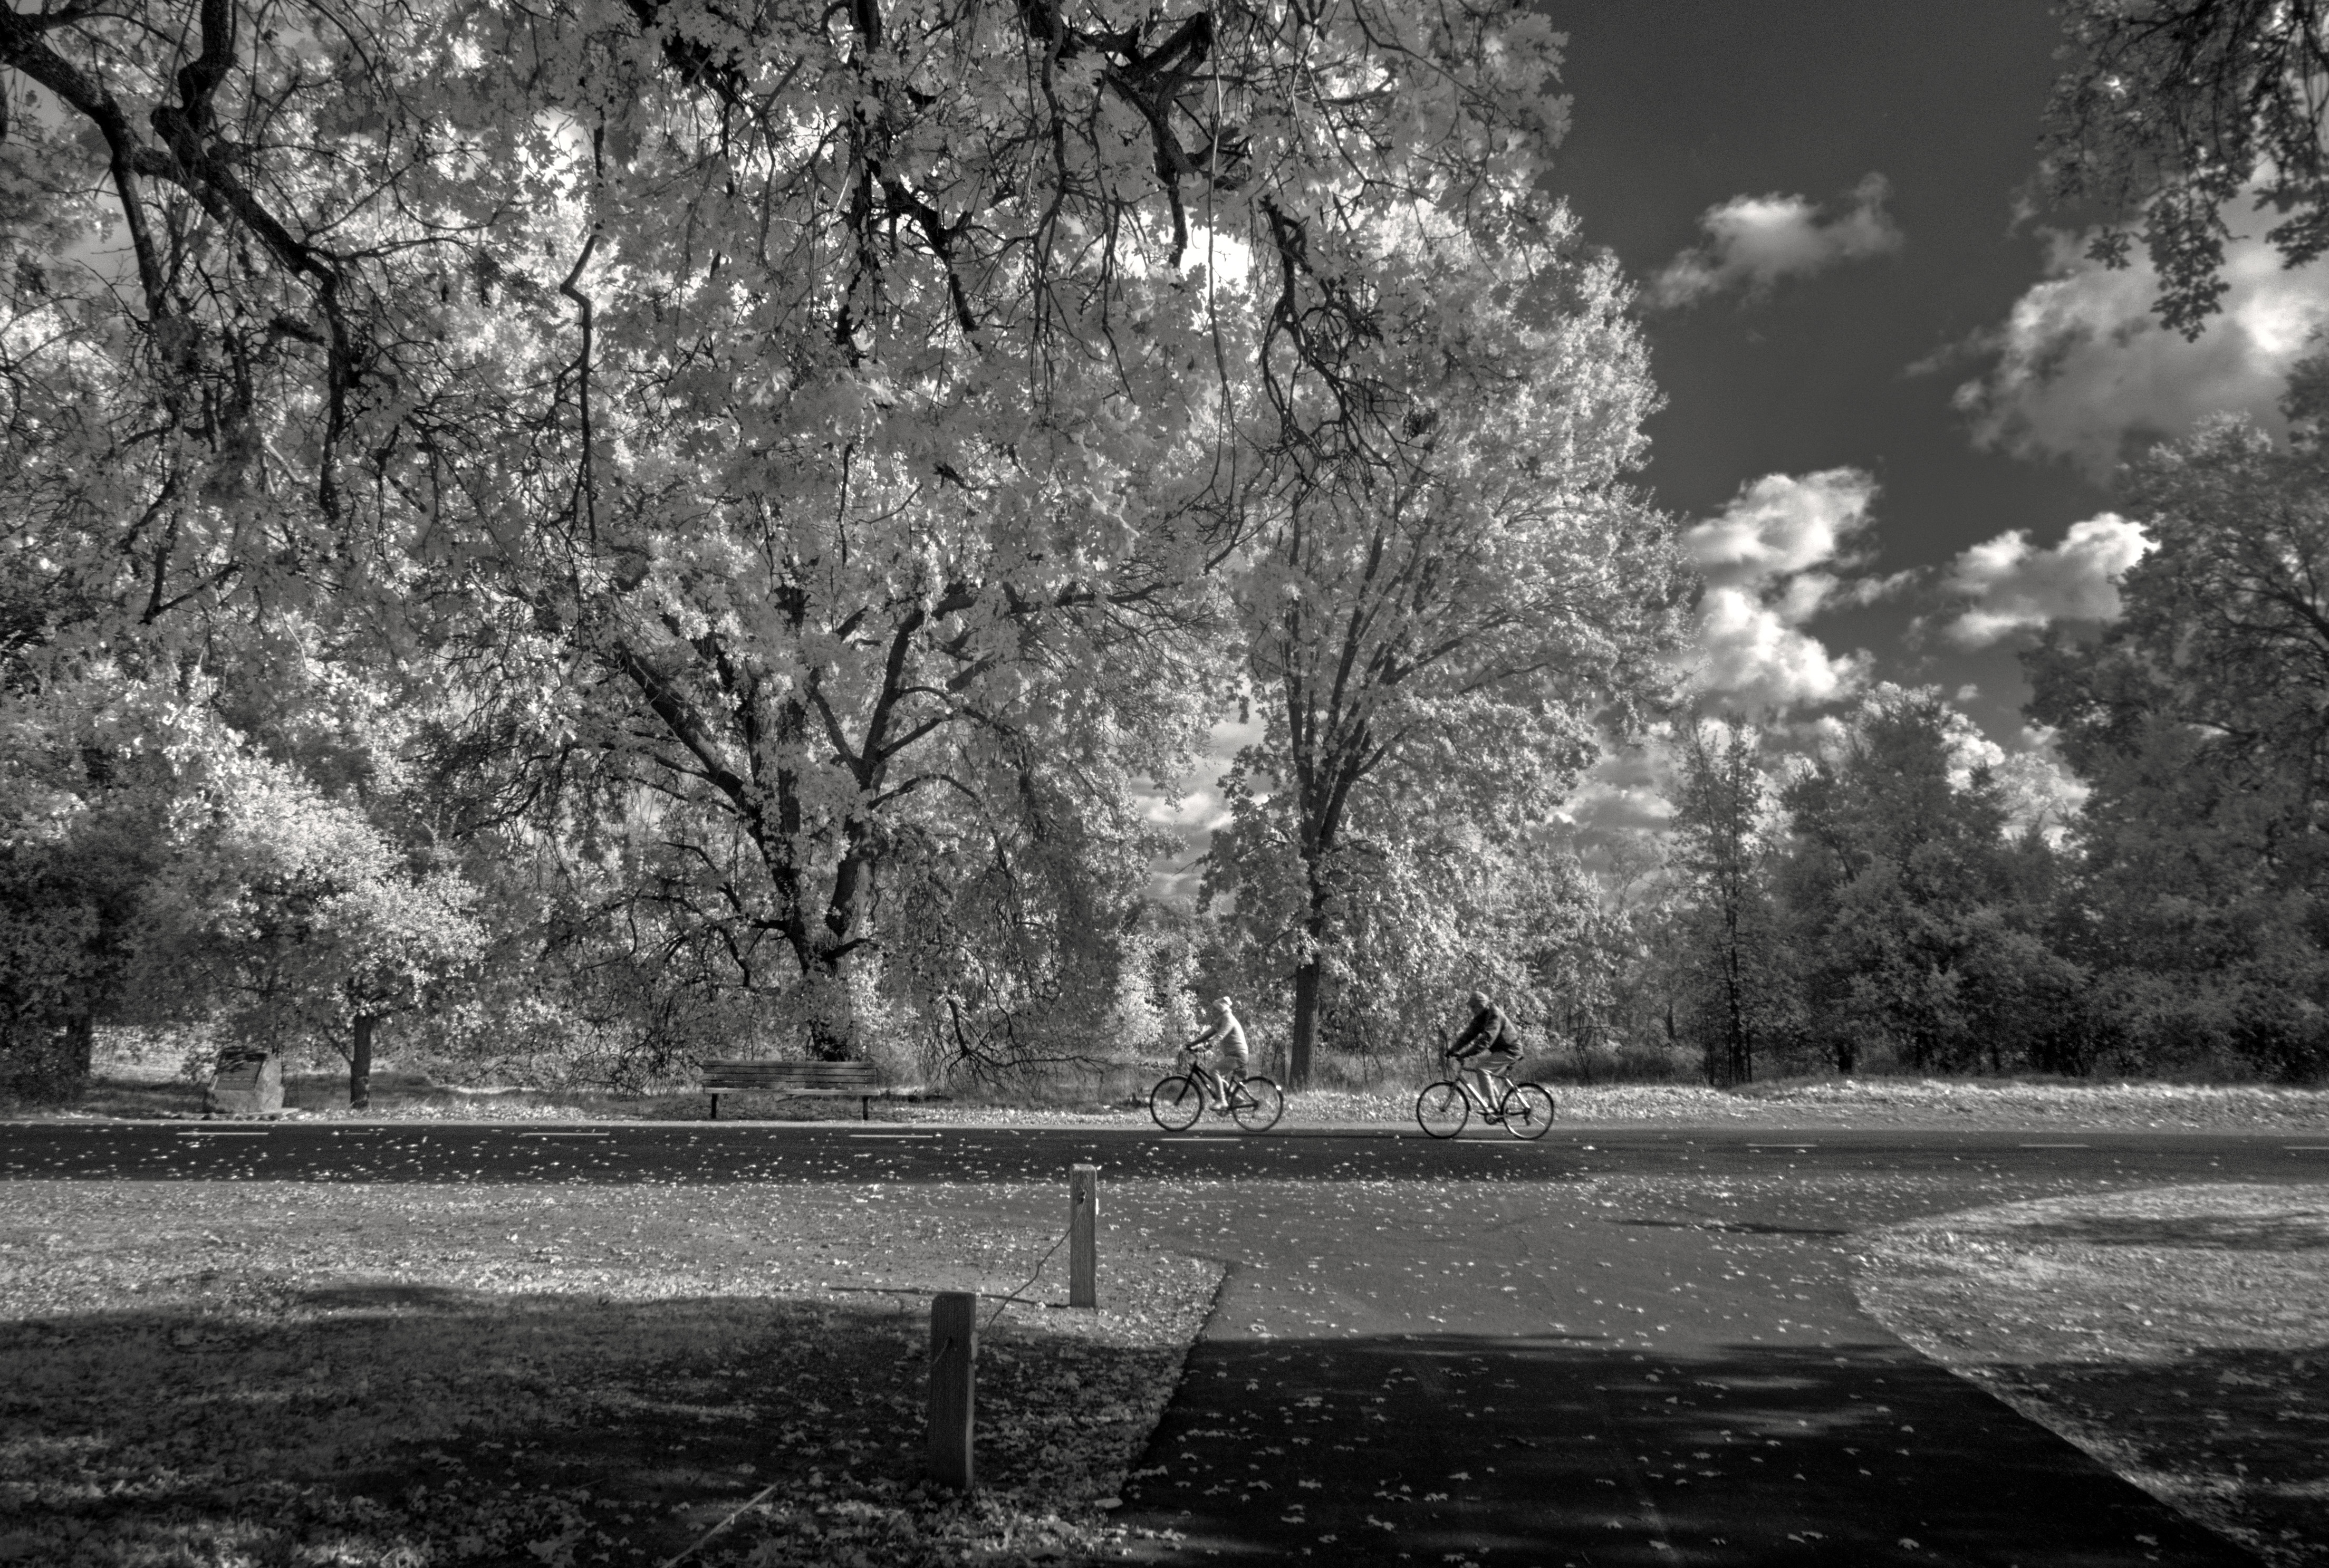
tree, nature, branch, black and white, plant, photography, sunlight, morning, leaf, fall, flower, bicycle, autumn, darkness, monochrome, season, trees, 2015, woodland, 365, sacramento, americanriverparkway, infrared, 3652015imstillstanding, americanriverbiketrail, monochrome photography, atmospheric phenomenon, woody plant